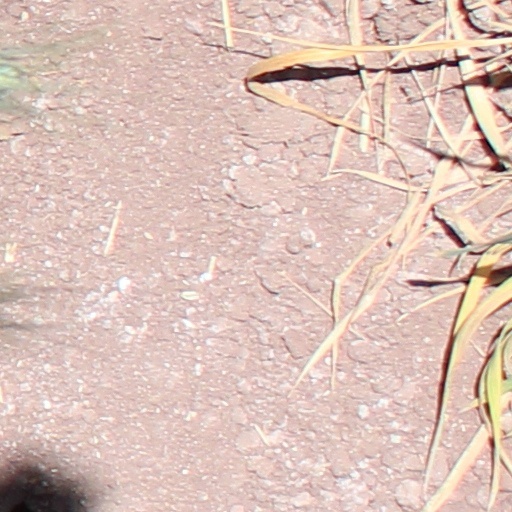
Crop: wheat